Pan de muerto

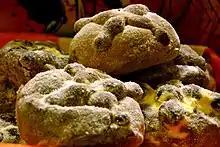

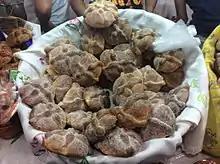
A basket of pan de muerto

It is a sweetened soft bread shaped like a bun, often decorated with bone-shaped phalanx pieces. Some traditions state that the rounded or domed top of the bread represents a grave. Bread of the dead usually has skulls or crossbones added in extra dough. The bones represent the deceased one ( or ), or perhaps bones coming out of a grave, there is normally a baked tear drop on the bread to represent goddess Chīmalmā's tears for the living. The bones are often represented in a circle to portray the circle of life. The bread is topped with sugar, sometimes white and sometimes dyed pink. This bread can be found in Mexican grocery stores in the U.S.